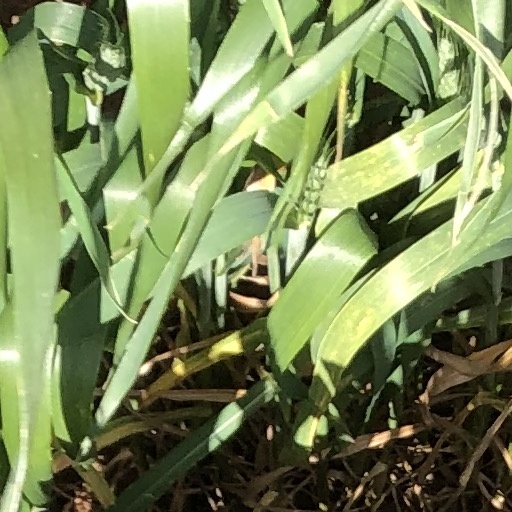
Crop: wheat